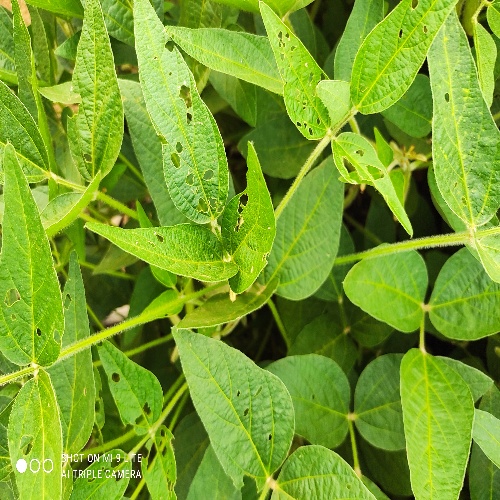
Label: Caterpillar